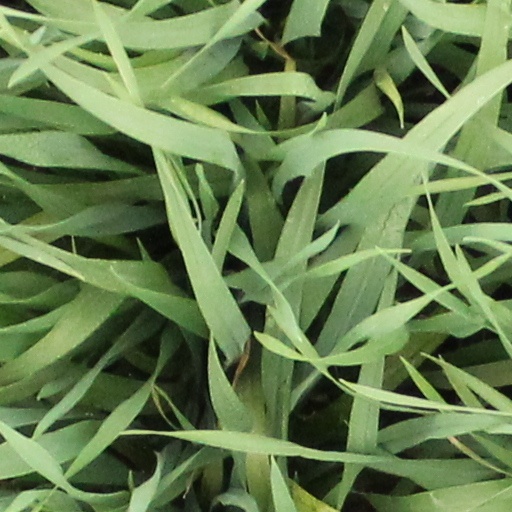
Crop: wheat